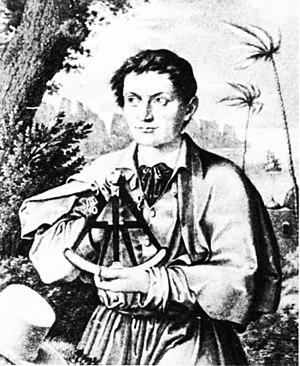
Mensen Ernst nait sous le nom de Mons Monsen Øyri, pendant l’été 1795 dans le village de Fresvik au bord du Sognefjord, dans la municipalité de Vik, Comté de Sogn og Fjordane en Norvège. Il pratique la course sur route sur de longues distances, et figure ainsi parmi les premiers sportifs professionnels. Il passe sa vie à courir, principalement à l'occasion de paris sur sa capacité à courir sur une certaine distance, et pendant une période de temps.